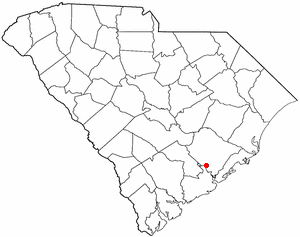
Goose Creek est une ville du comté de Berkeley en Caroline du Sud, dont la population était de 35 938 habitants en 2010.